The Great Horseless Carriage Company

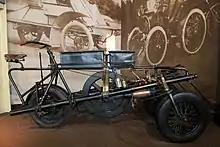
Pennington Autocar 1896 by The Great Horseless Carriage Company

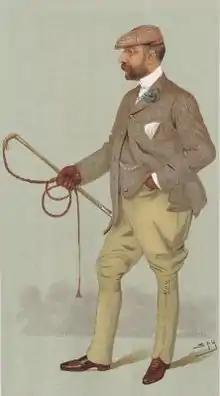
Terah Hooley company promoter

"To take up work and develop this new vehicle industry; to acquire licences for patents, purchase master patents and receive royalties, to license and form subsidiary companies to sell foreign rights and concessions and to generally establish and work the trade in this country."